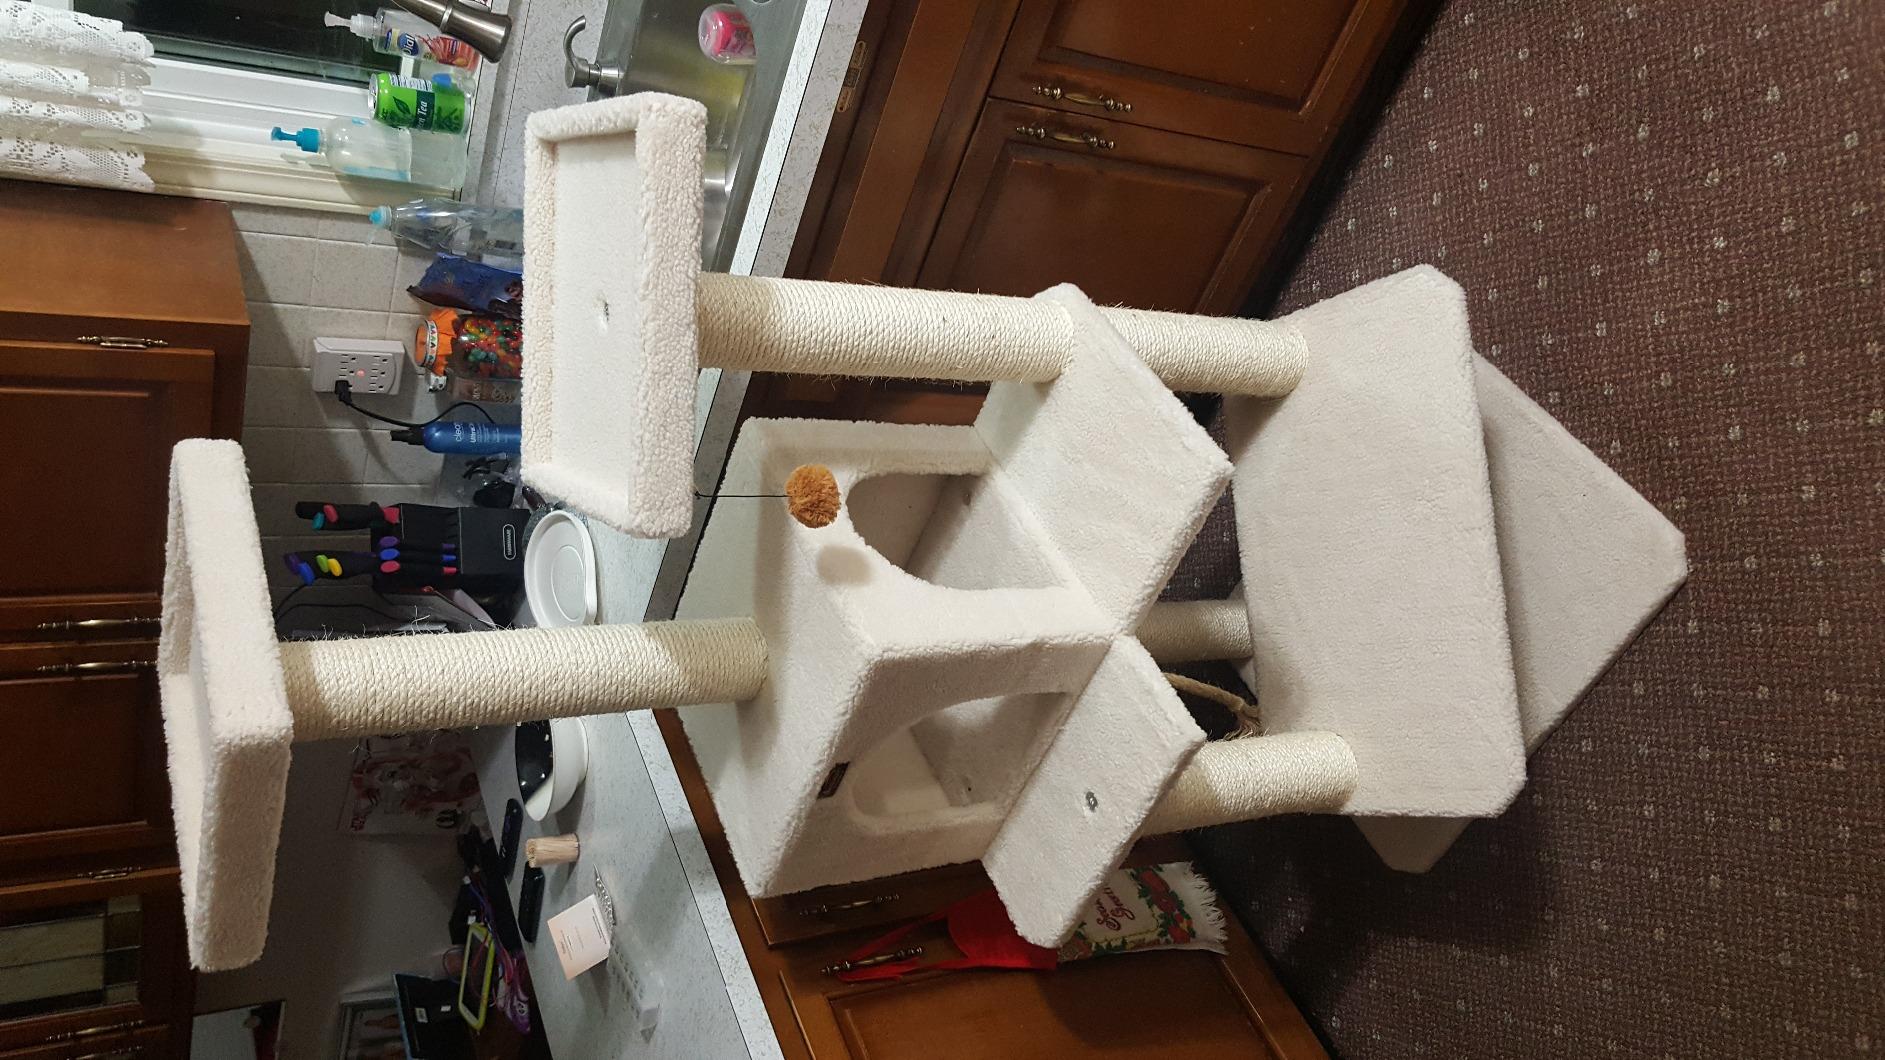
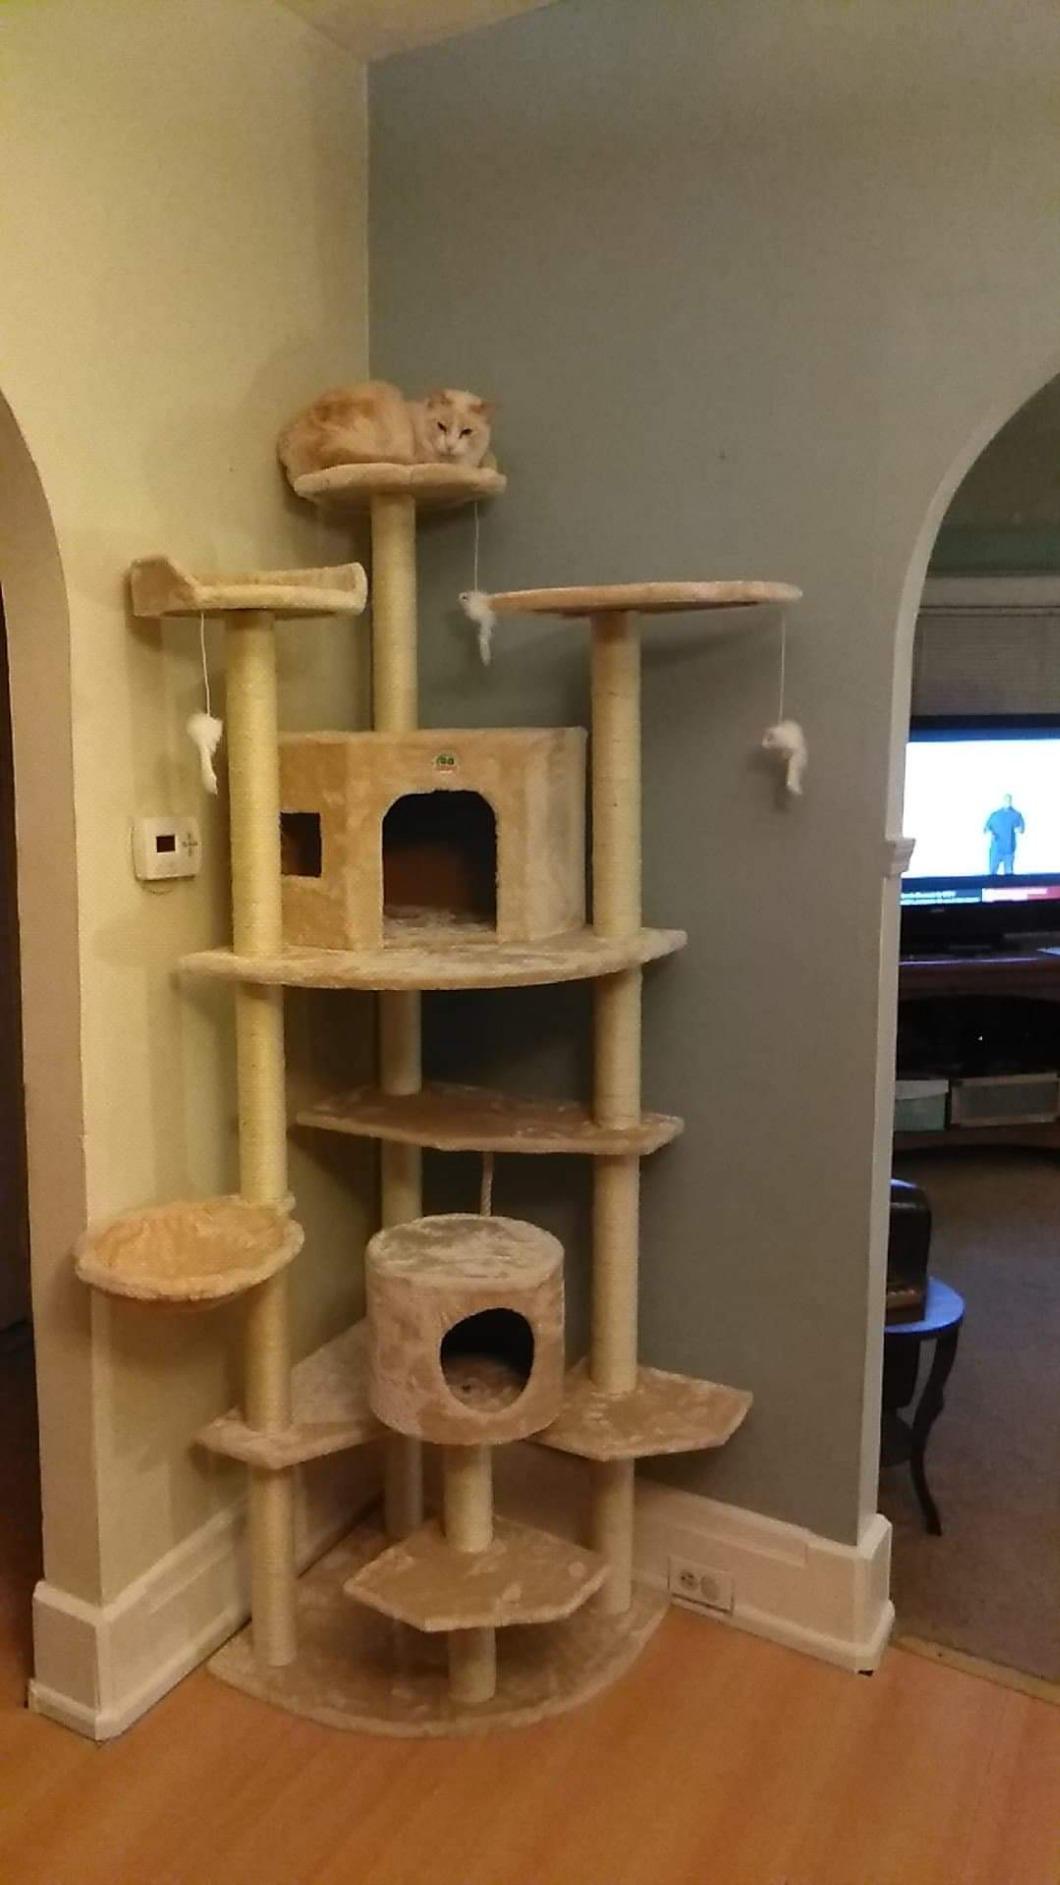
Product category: items_cat tree
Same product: no